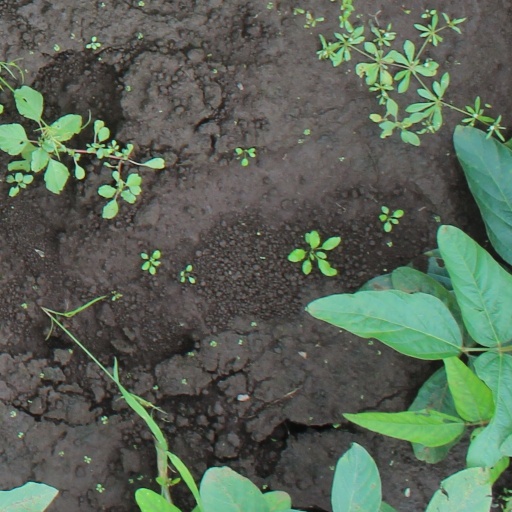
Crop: soybean